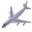
Label: airplane